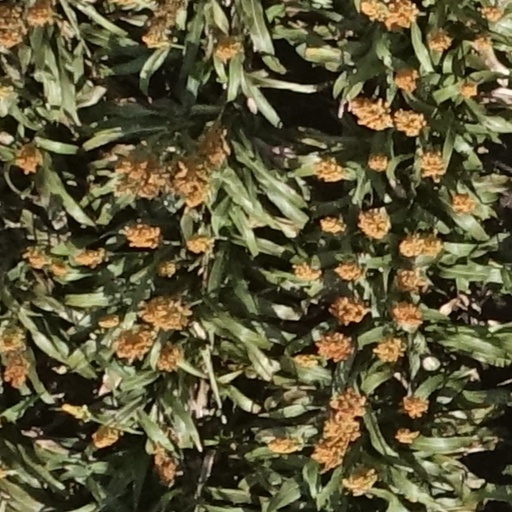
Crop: sorghum